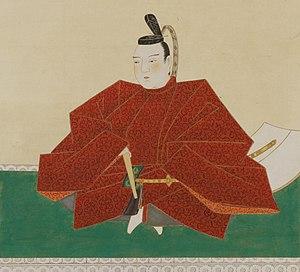
Tsugaru Nobuyoshi est le 3ᵉ daimyō du domaine de Hirosaki dans le nord de la province de Mutsu, dans le Honshū au Japon. Son titre de courtoisie est Tosa-no-kami.